Indiana Jones and the Last Crusade

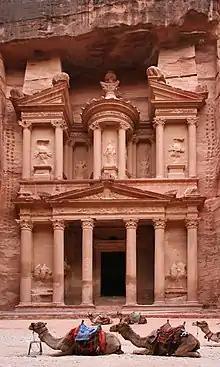
Al Khazneh (The Treasury) at Petra, Jordan was used for the entrance to the temple housing the Holy Grail.

Spielberg used doves for the seagulls that Henry scares into striking the German plane because the real gulls used in the first take did not fly. In December 1988, Lucasfilm ordered 1,000 disease-free gray rats for the catacombs scenes from the company that supplied the snakes and bugs for the previous films. Within five months, 5,000 rats had been bred for the sequence; 1,000 mechanical rats stood in for those that were set on fire. Several thousand snakes of five breeds—including a boa constrictor—were used for the train scene, in addition to rubber ones onto which Phoenix could fall. The snakes would slither from their crates, requiring the crew to dig through sawdust after filming to find and return them. Two lions were used, which became nervous because of the rocking motion and flickering lights.